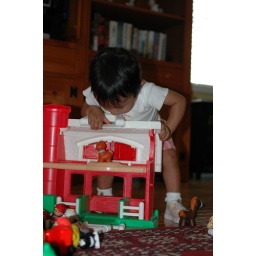
Hanna looking for the cow hidden in the barn